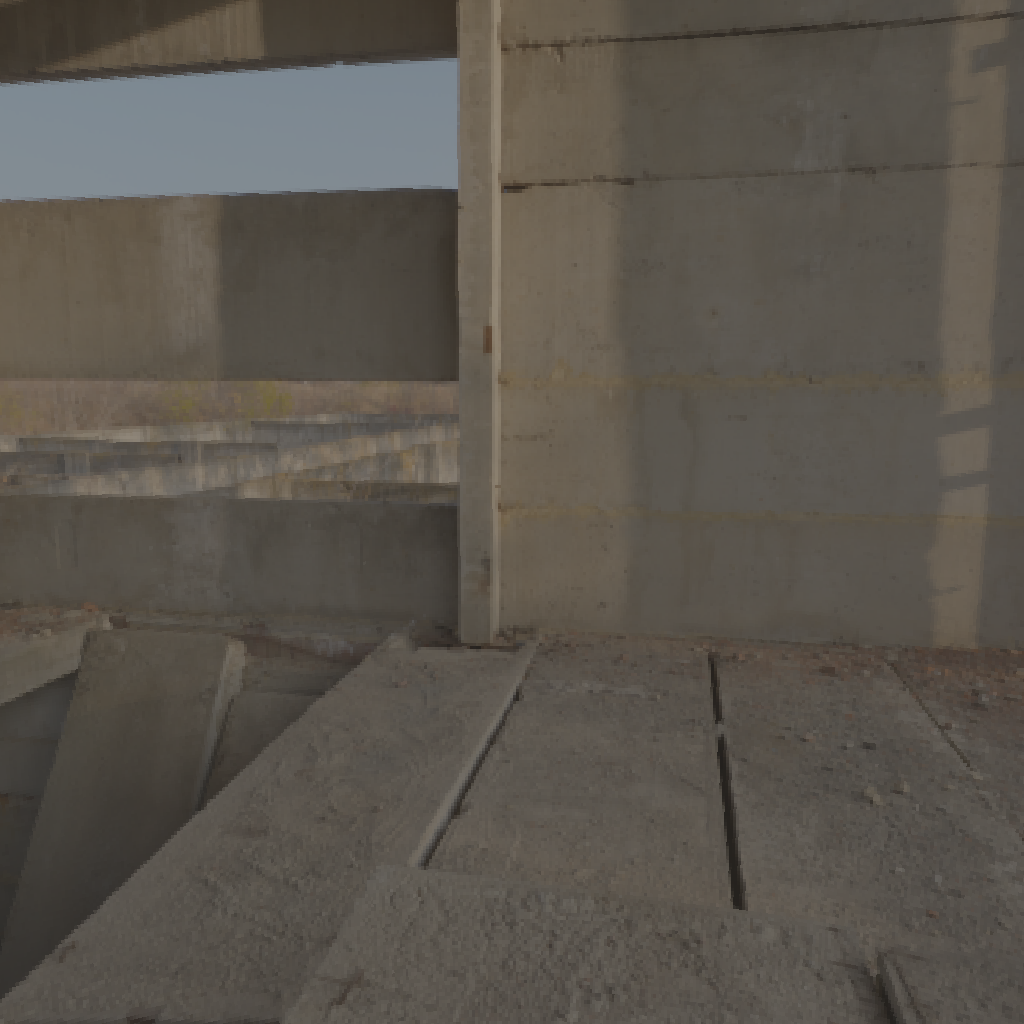
scene-linear HDR photo, Reinforced Concrete 01, outdoor, with visible sun, tree, sun, grass, concrete, rubble, indoor, urban, sunrise-sunset, clear, medium contrast, natural light, high dynamic range, physically based lighting